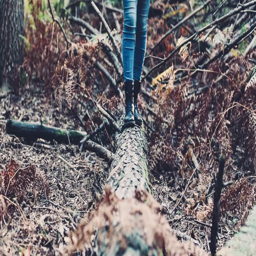
girl walking on a fallen trunk in the forest .